Jujube

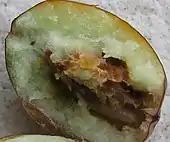
Jujube date attacked by an insect larva

Witch's broom, prevalent in China and Korea, is the main disease affecting jujubes, though plantings in North America currently are not affected by any pests or diseases. In Europe, the last several years have seen some 80%–90% of the jujube crop eaten by insect larvae (see picture), including those of the false codling moth, "Thaumatotibia (Cryptophlebia) leucotreta".